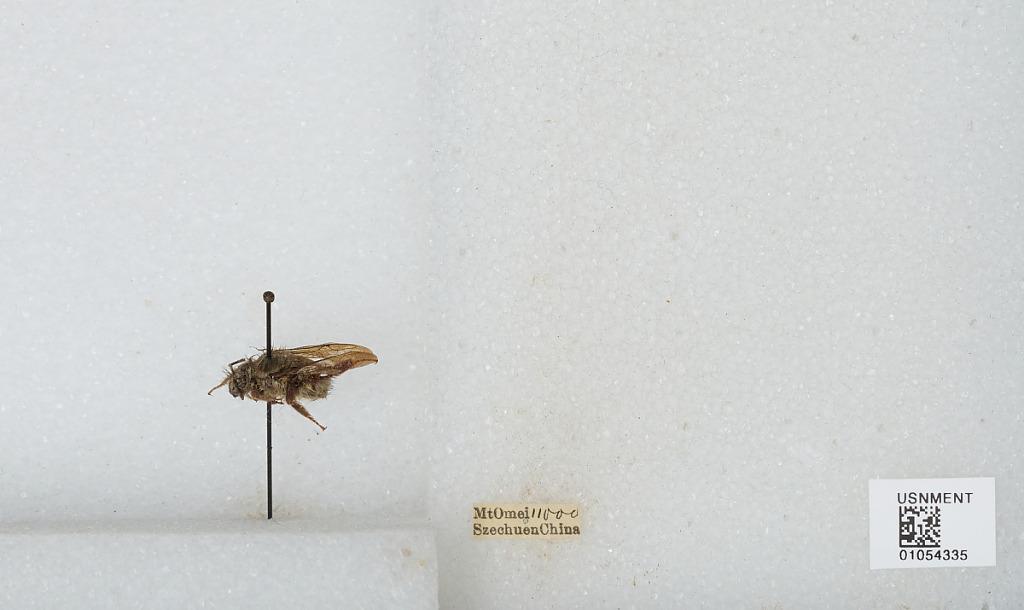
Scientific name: Bombus sp.
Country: China
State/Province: Sichuan
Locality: Mount Emei